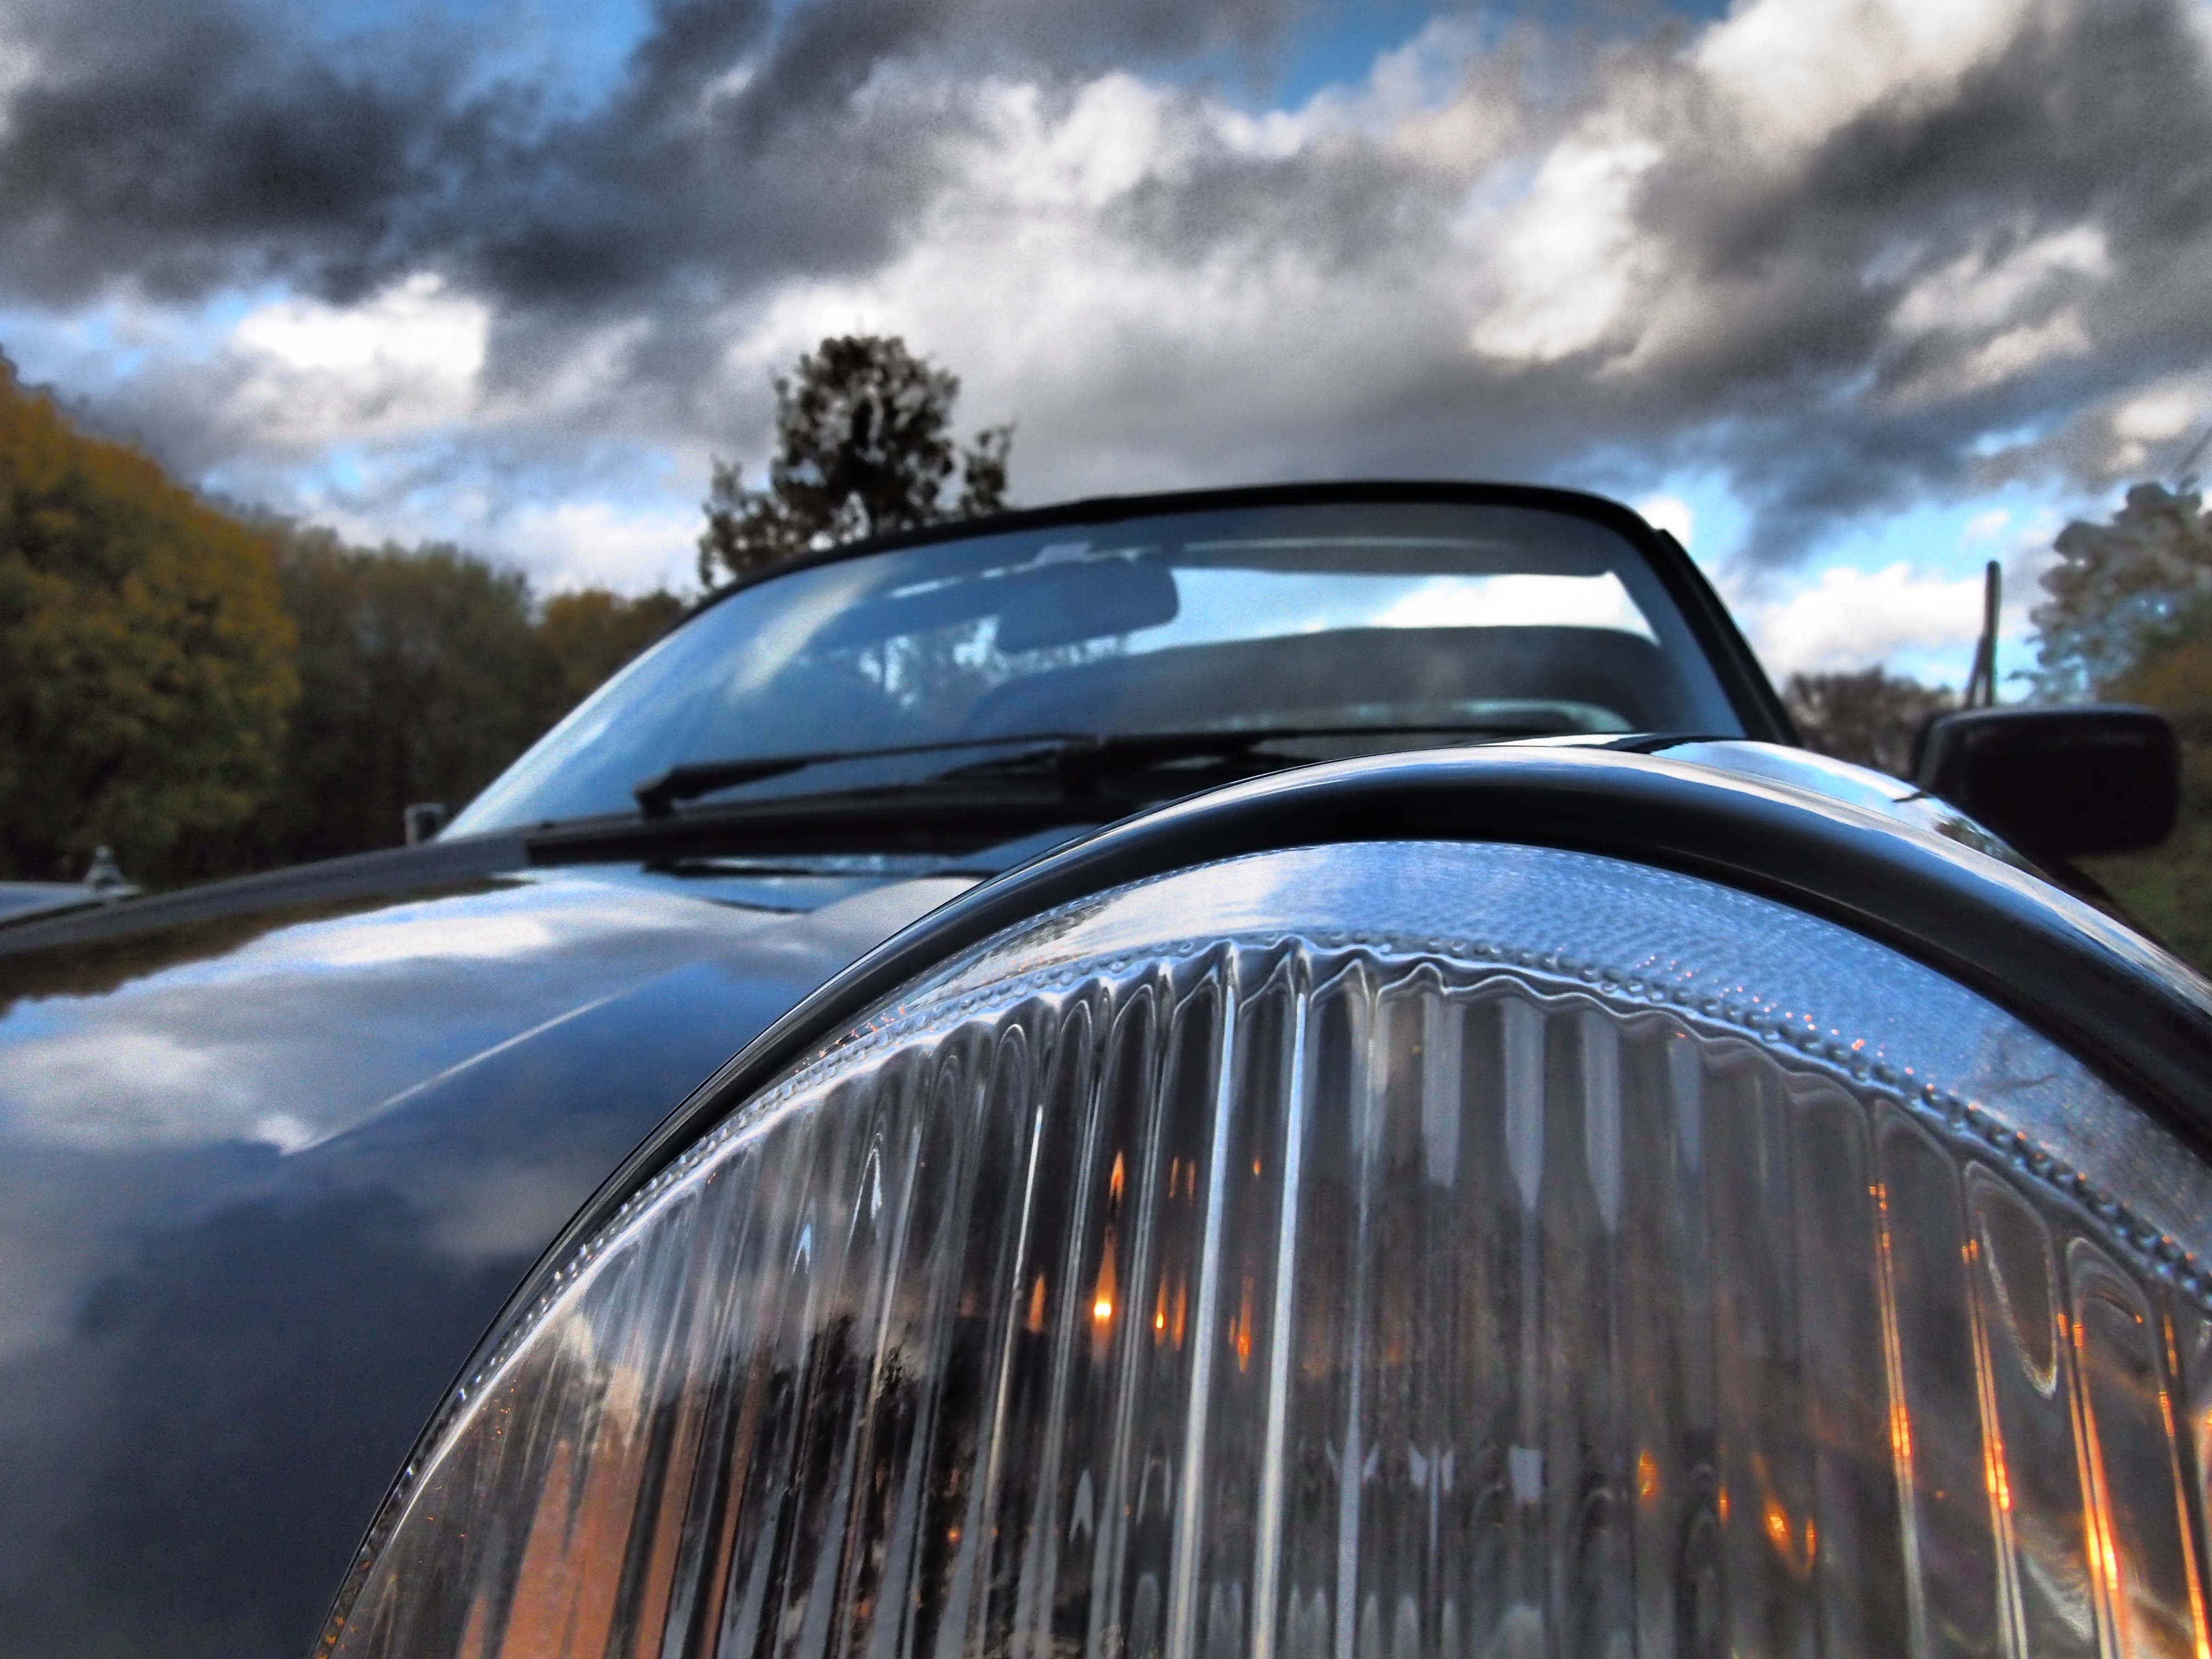
car, wheel, driving, vehicle, sports car, supercar, oldtimer, 911, porsche, 1984, collector's item, targa, porsche targa, zuffenhausen, land vehicle, automobile make, automotive exterior, automotive design, luxury vehicle, performance car